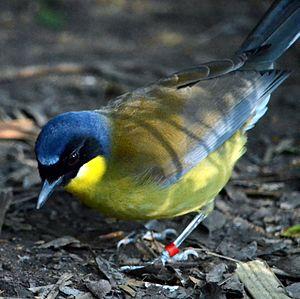
Le Garrulaxe de Courtois est une espèce de passereaux de la famille des Leiothrichidae.